Real image

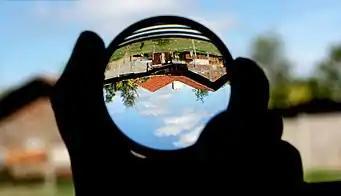
An inverted real image of distant house, formed by a convex lens, is viewed directly without being projected onto a screen.

In optics, an "image" is defined as the collection of focus points of light rays coming from an object. A real image is the collection of focus points actually made by converging/diverging rays, while a virtual image is the collection of focus points made by extensions of diverging or converging rays. In other words, a real image is an image which is located in the plane of convergence for the light rays that originate from a given object. Examples of real images include the image produced on a detector in the rear of a camera, and the image produced on an eyeball retina (the camera and eye focus light through an internal convex lens).